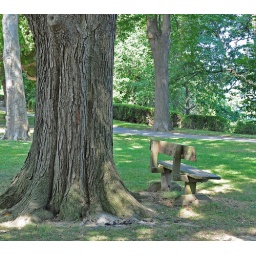
Old tree by the lake